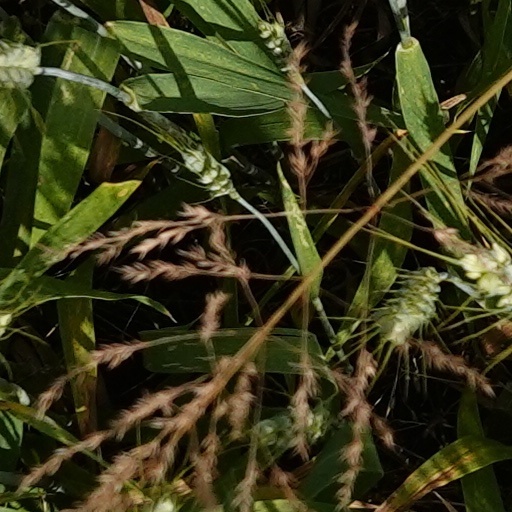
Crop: wheat